Sutherland State Aid Bridge

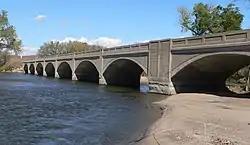
The bridge in 2011

The Sutherland State Aid Bridge is a historic bridge in Sutherland, Nebraska. It was built in 1914 by Lincoln Construction Co., with concrete spandrel arches. It has been listed on the National Register of Historic Places since June 29, 1992.